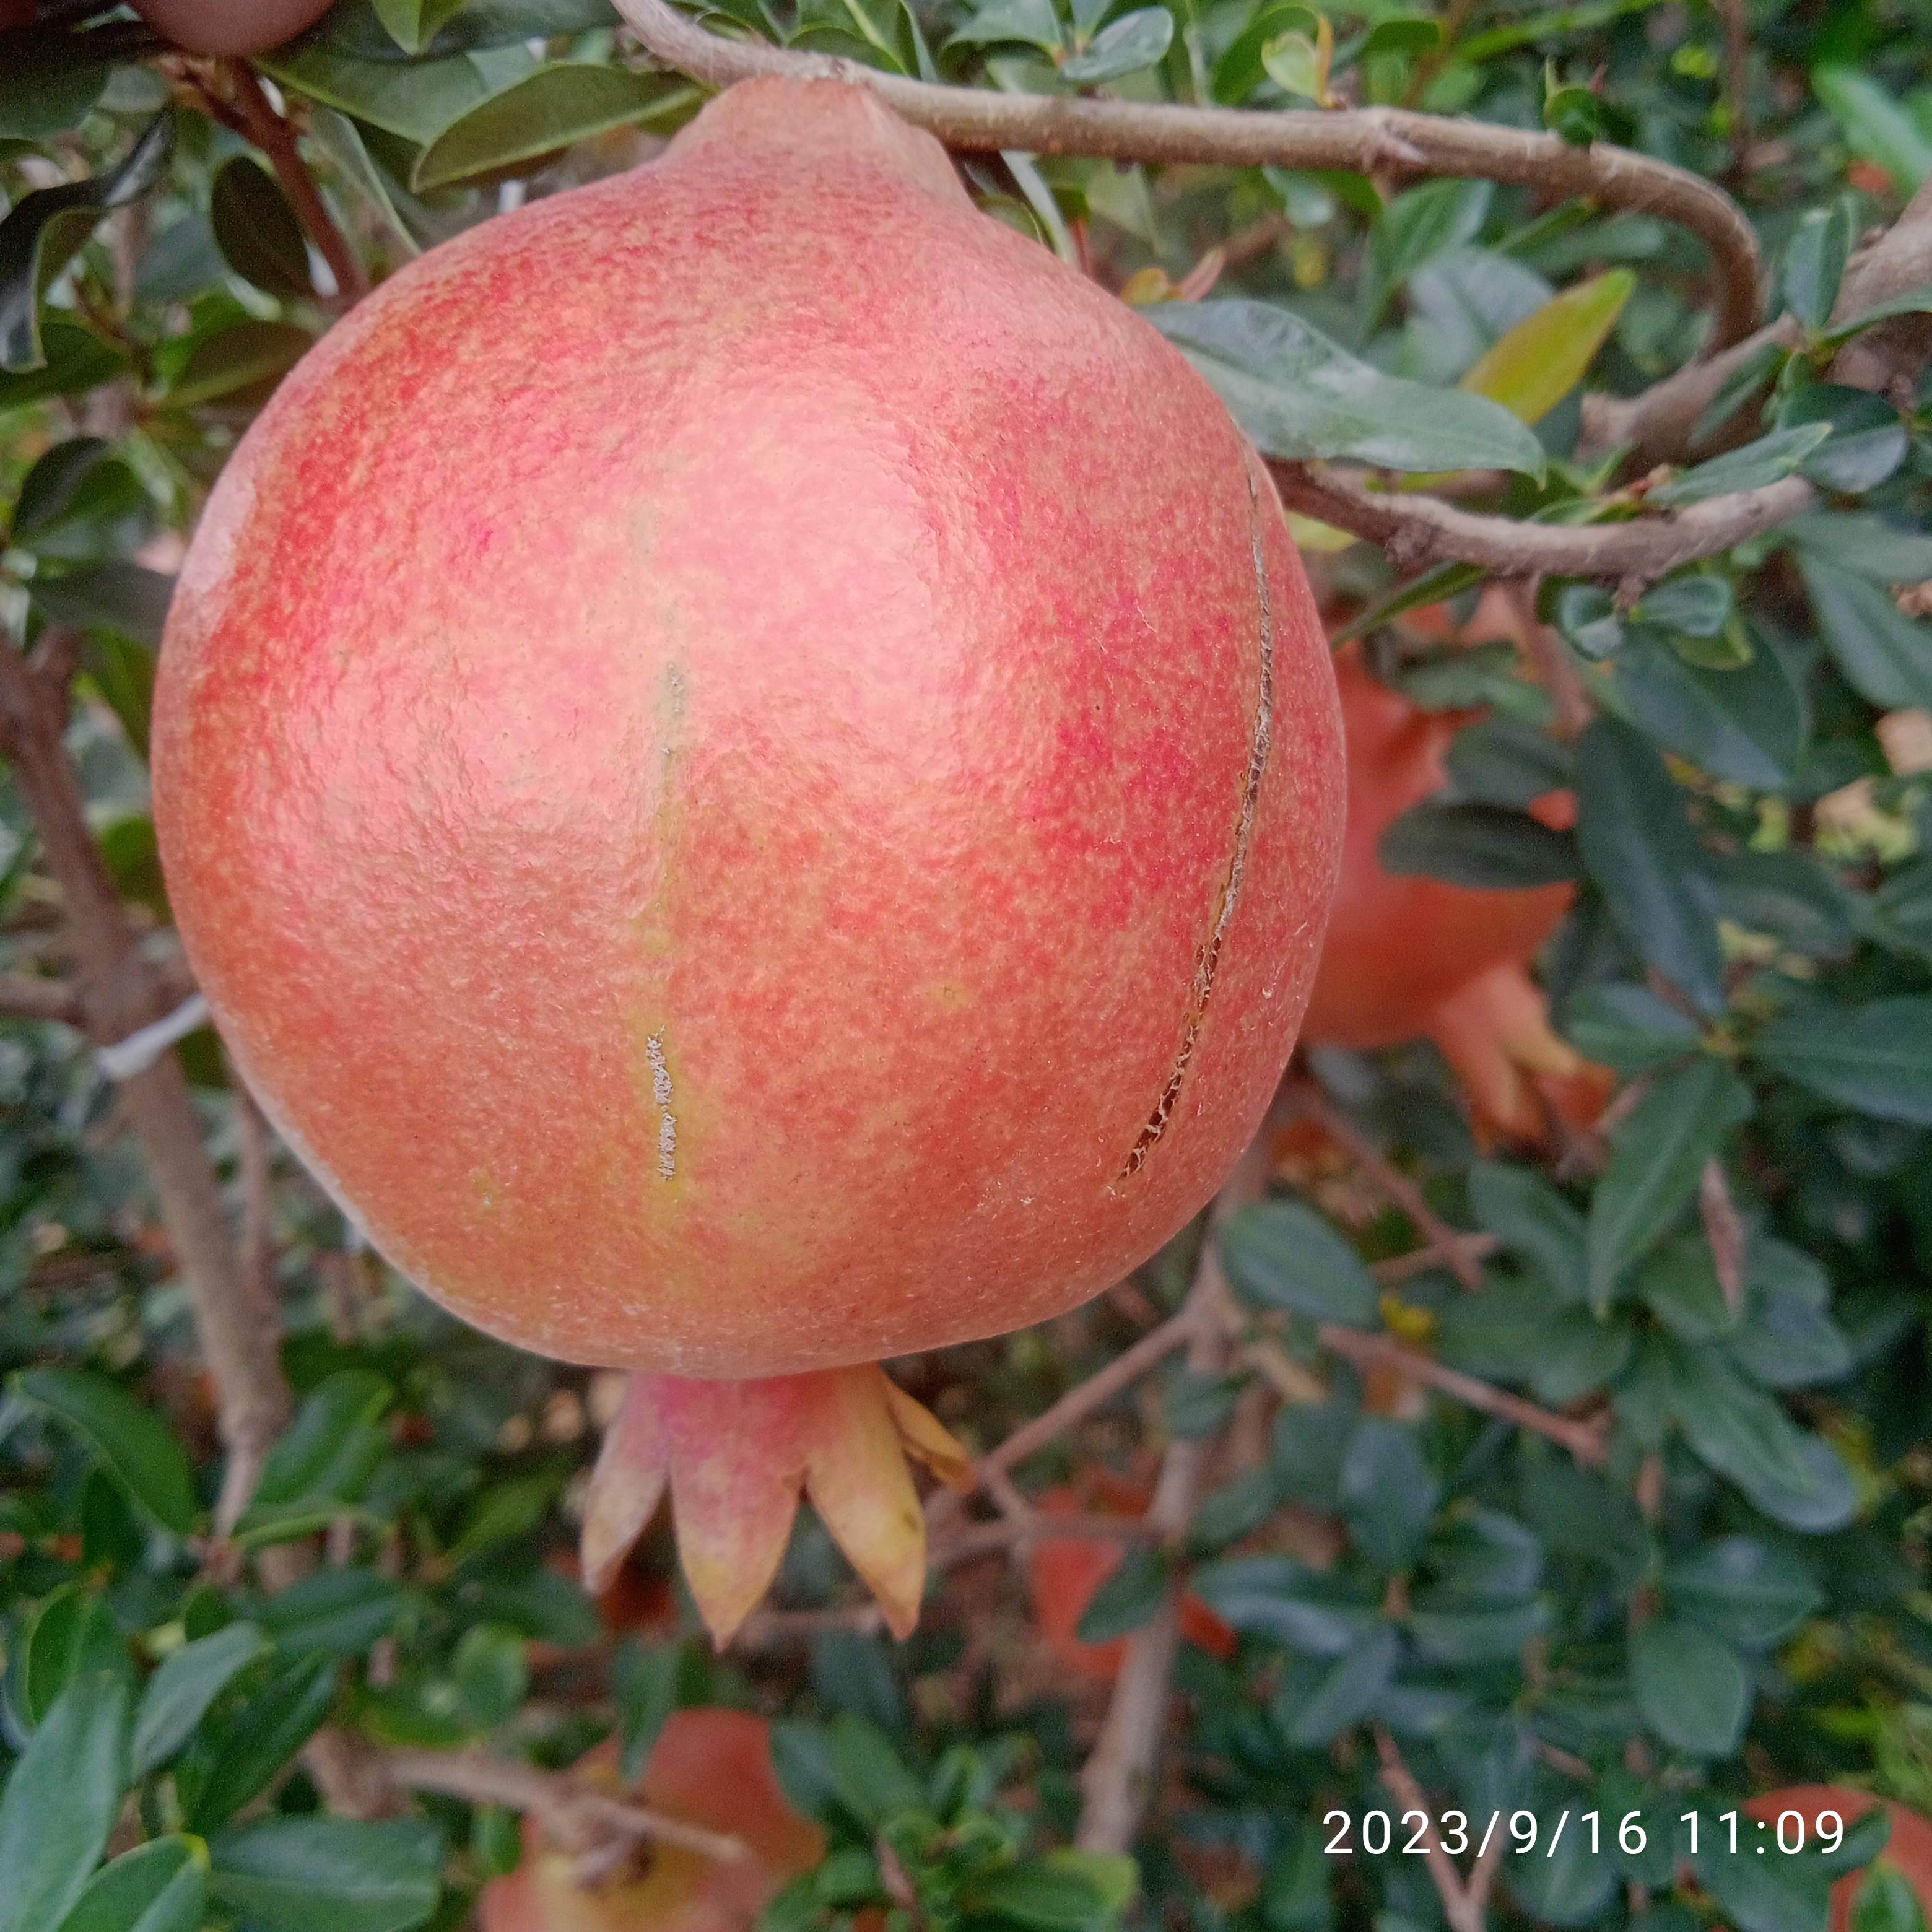
Label: Healthy